C. J. Fair

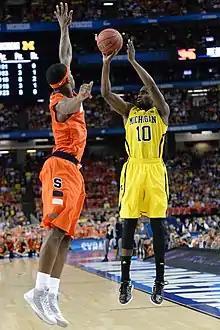
Fair defending against Tim Hardaway Jr. in the 2013 NCAA Men's Division I Basketball Tournament final four.

In his four-year career at Syracuse, Fair played 143 games, averaging 11.6 points, 5.7 rebounds and 1.1 steals per game, as he was named to the All-Big East second team in 2013 and to the All-Acc first team in 2014. He was also named to the NABC Division I All-District 2 first team (2014), USBWA NCAA All-American second team (2014), NABC Division I All-District 5 second team (2013) and USBWA All-District II first team (2013).